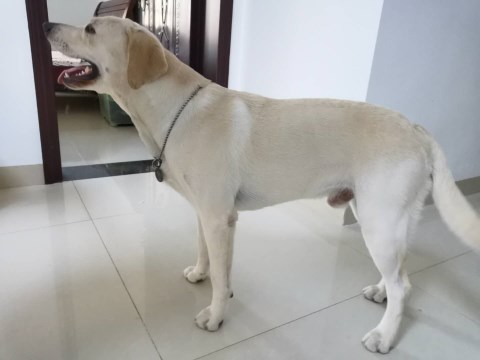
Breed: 3580-n000122-Labrador_retriever